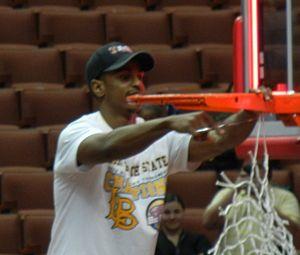
L'ASVEL Lyon-Villeurbanne est un club français de basket-ball situé à Villeurbanne nommé officiellement, pour raison de parrainage, LDLC ASVEL depuis 2018.
Casper Ware II, né le 17 janvier 1990 à Cerritos, est un joueur américain professionnel de basket-ball. Il évolue au poste de meneur.